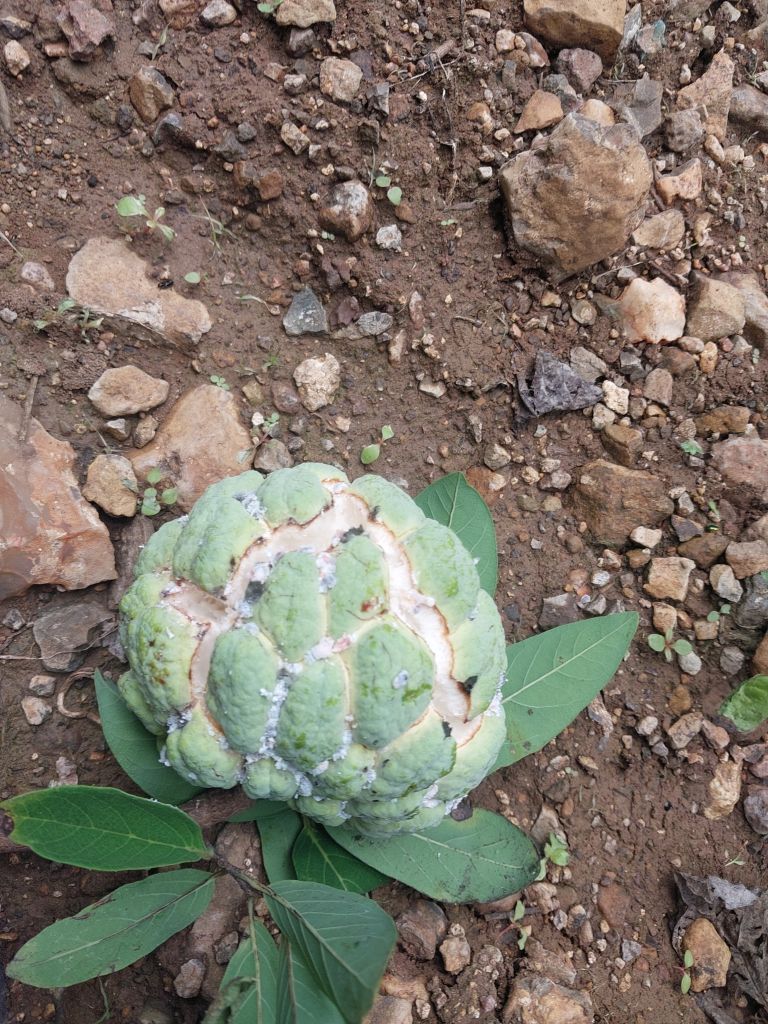
Disease label: Mealy Bug